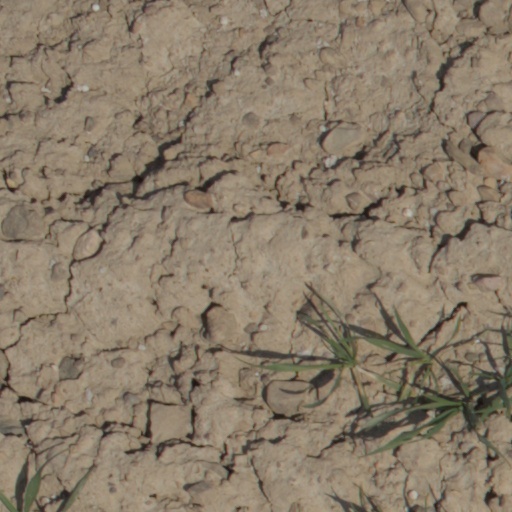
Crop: wheat